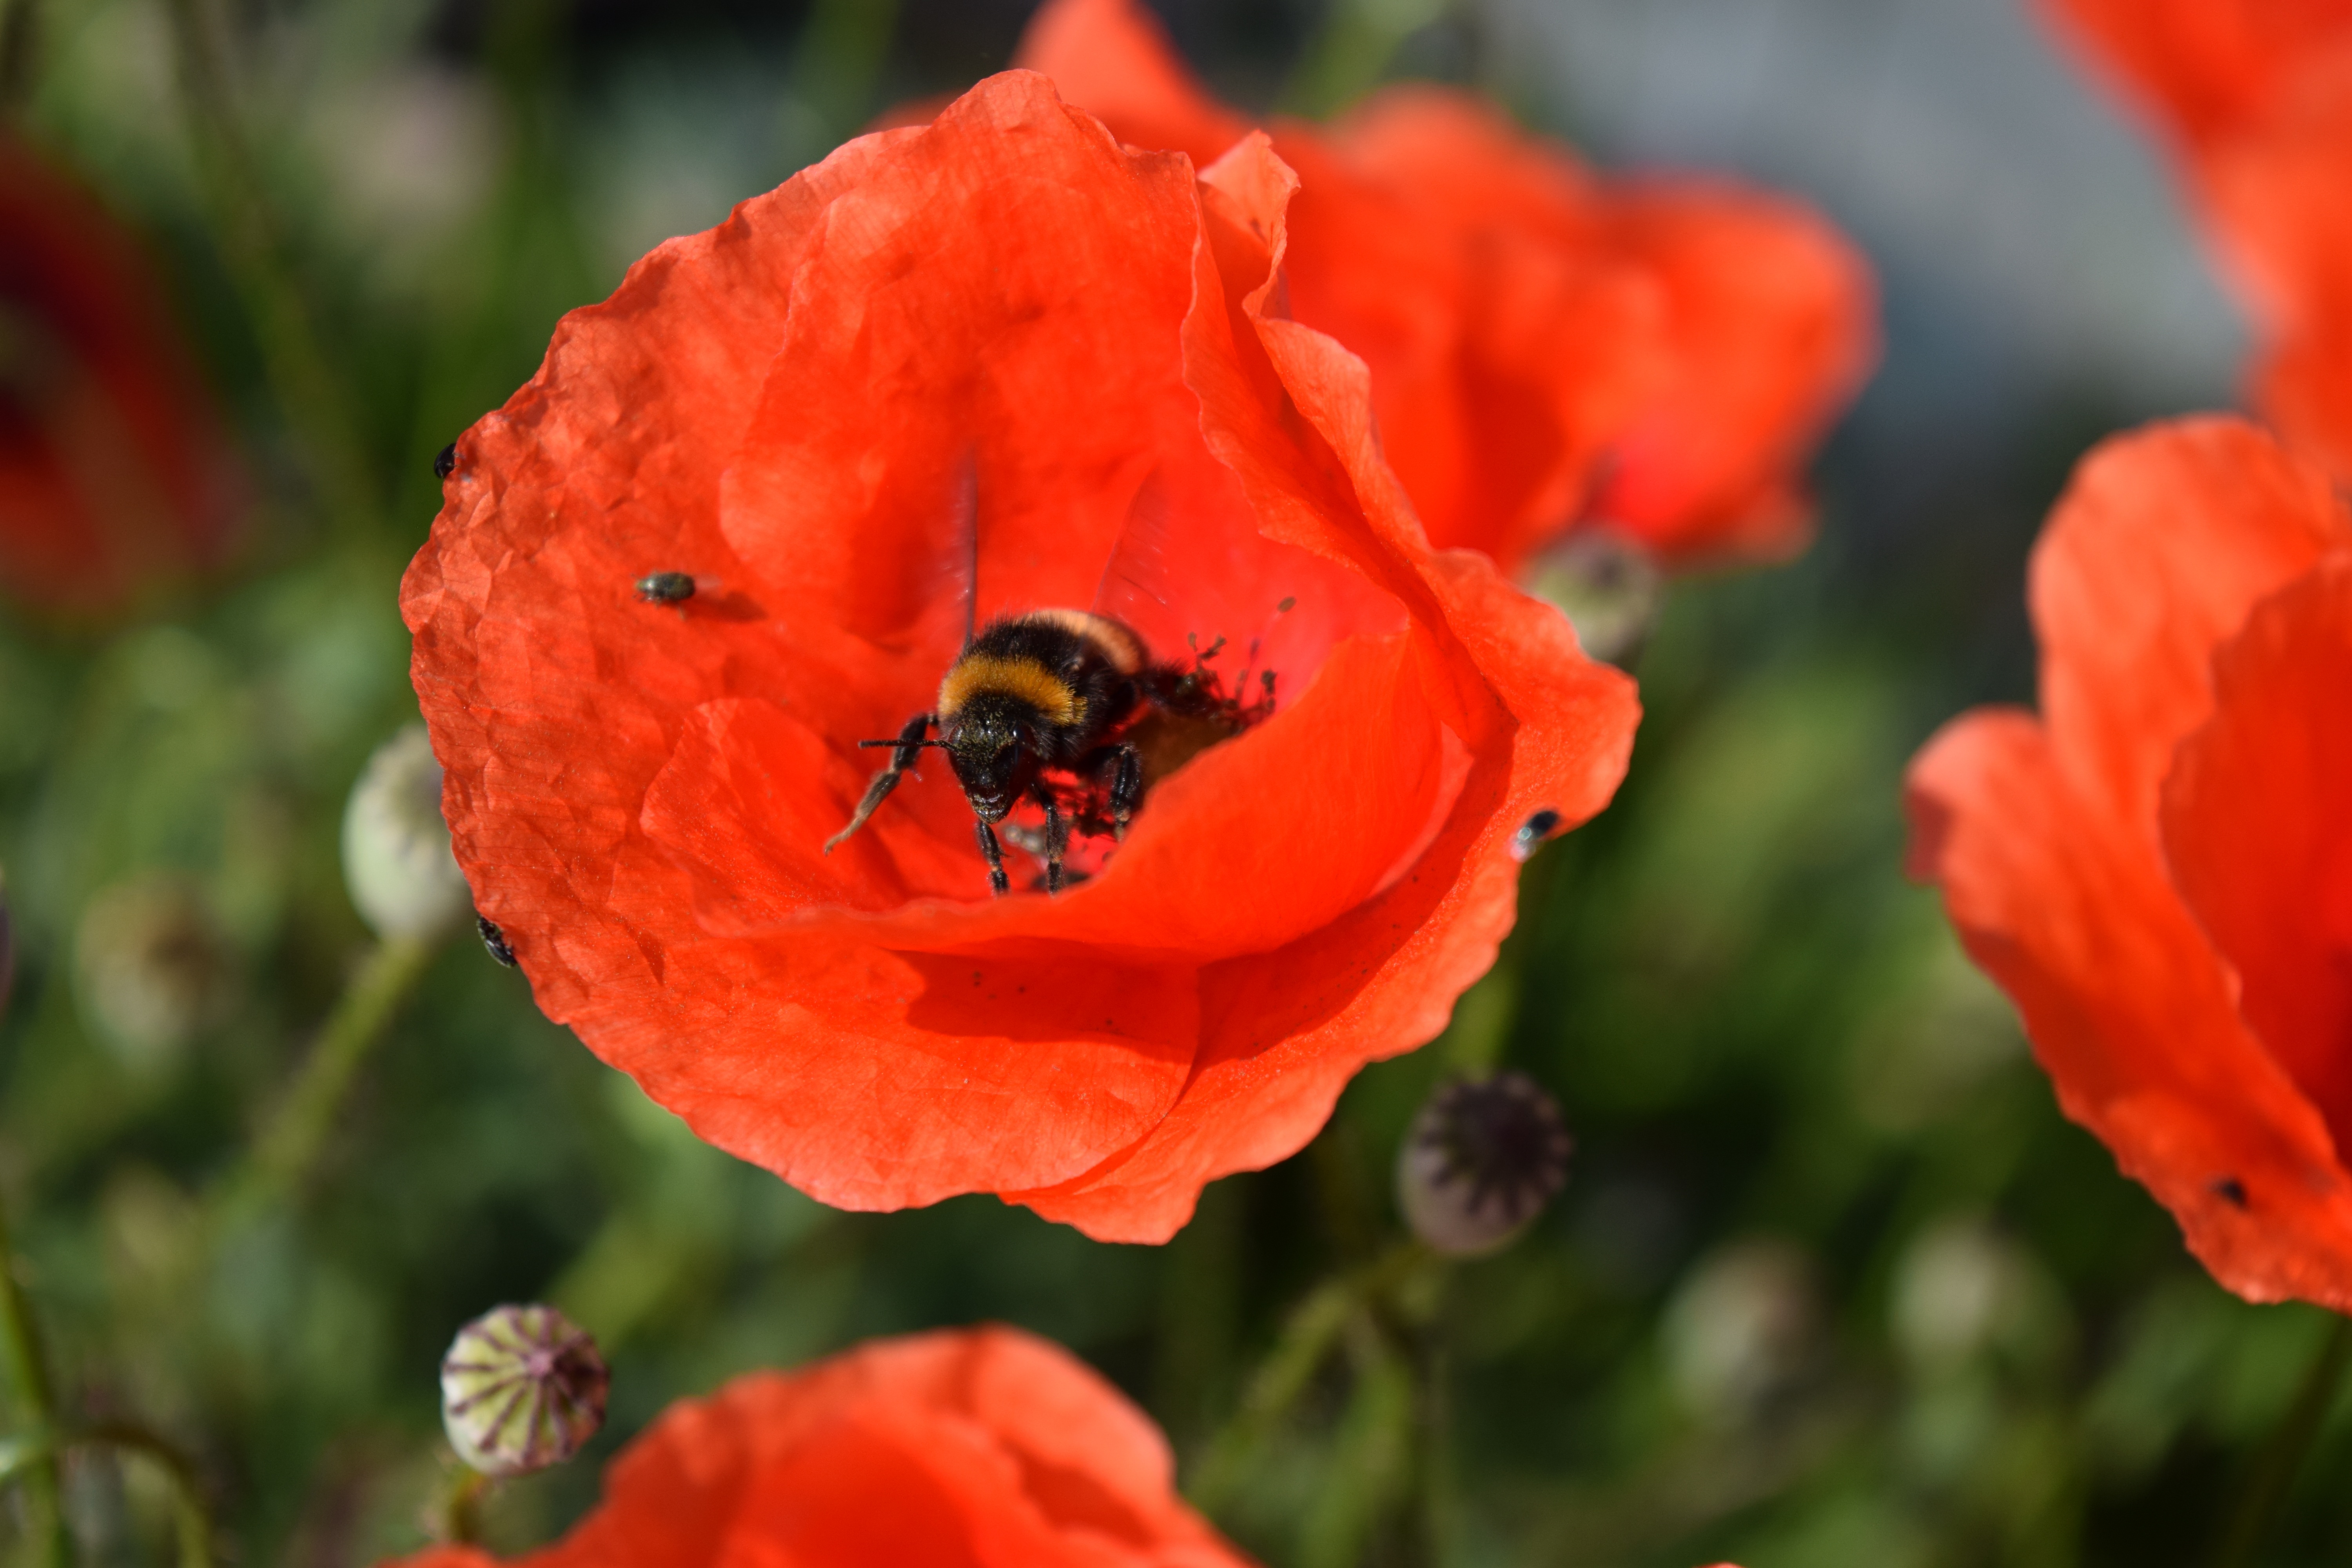
work, plant, flower, petal, summer, food, red, flora, wildflower, poppy flower, departure, poppy, hummel, coquelicot, macro photography, flowering plant, annual plant, land plant, poppy family